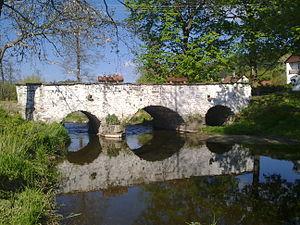
Jezdovice est une commune du district de Jihlava, dans la région de Vysočina, en République tchèque. Sa population s'élevait à 253 habitants en 2019.